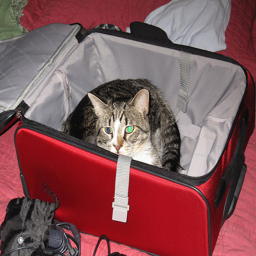
A grey tabby cat sits inside a red suitcase on a bed.
A gray cat is sitting in an empty red suitcase.
A cat inside of a lunch box type suitcase.
A close up of a cat laying in a red suitcase.
A cat is laying inside of a red cooler lunch box.